Florham Park, New Jersey

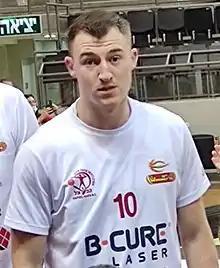
Spencer Weisz

, the borough had a total of of roadways, of which were maintained by the municipality, by Morris County and by the New Jersey Department of Transportation.